Princess Pauline of Anhalt-Bernburg

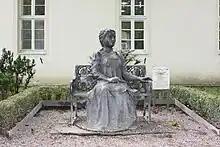
Pauline monument in Bad Meinberg

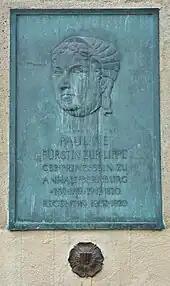
Memorial plaque on the Castle Square in Detmold

Next to Pauline's for social reform, the preservation of the Lippe's independence was her greatest foreign policy success. She felt obliged, as guardian, to act in her son's best interest and to keep his rights intact as far as possible. The small country was wedged between the warring powers France, Prussia and Hesse and under threat of being occupied by one or the other of its neighbors. At the beginning of her reign, Lippe was part of a neutral protection zone established by treaty, which all the warring parties respected. To ensure the neutrality, Prussian observation troops of there were stationed in Lippe. In 1806 Napoleon initiated the so-called Confederation of the Rhine. Prussia responded with the North German Confederation and solicited members.